Memphre

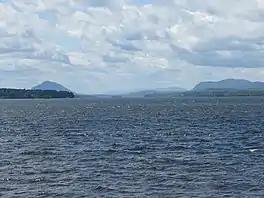
Lake Memphremagog

In Canadian folklore, Memphré is a lake monster said to live in Lake Memphremagog, a fresh water glacial lake located between Newport, Vermont, United States and Magog, Quebec, Canada.